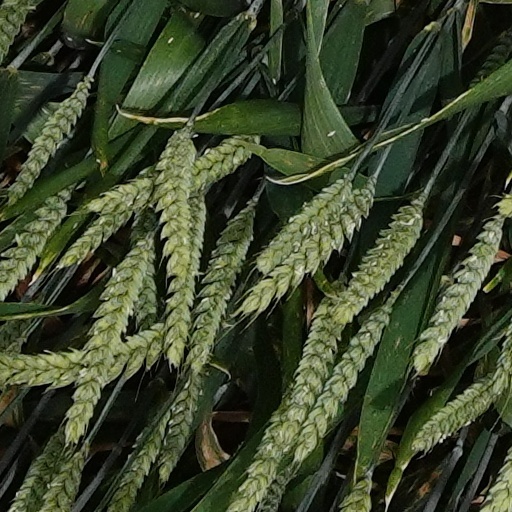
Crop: wheat